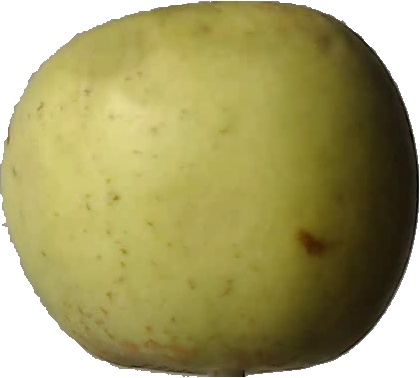
Label: apple_golden_3